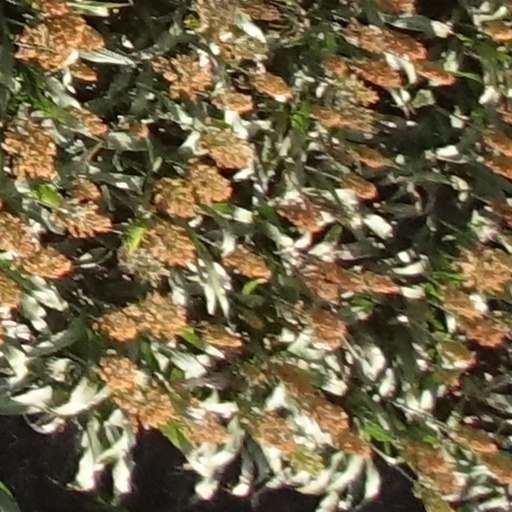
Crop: sorghum